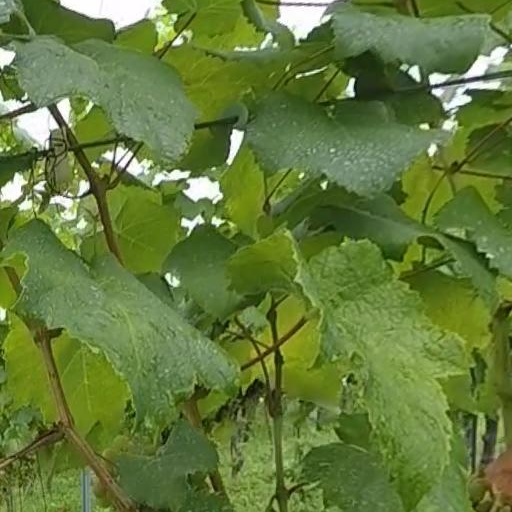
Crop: grape